Bridgnorth Endowed School

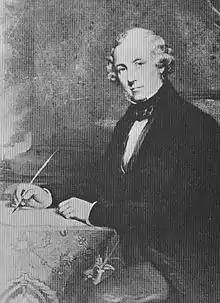
Sir John Josiah Guest, 1st Baronet, MP

The school was kept clean by the labour of 'a poor boy of the said School' who was paid 4 pence annually by each of his fellows; normal repairs were paid for by the town; the town also added a further £10 to the school's annual income, but when that income had to be divided between the headmaster and the usher (who took the younger boys) it was naturally difficult to find and still more so to keep good masters. In 1635, for instance, the school contained only six boys. The reason for the long headmasterships of Rev. Richard Cornes from 1677 to 1726 and of Rev. Hugh Stackhouse from 1726 to 1743 was that they were both also incumbents of St Mary's Church. Rev. Stackhouse bequeathed to the Bridgnorth his collection of theological books and his memory is preserved in the name of the Stackhouse Library, the octagonal brick building with a dome, built on the northeast side of St Leonard's Church to house the collection of books which he had begun, and by a marble tablet over the building's fireplace. After 1766 no usher was appointed; but the emoluments could not now support even a single master unless he could attract boarders to the school. Distinguished eighteenth-century alumni of the school include Bishop Thomas Percy, Bishop of Dromore and author of Reliques of Ancient English Poetry, Sir John Josiah Guest, the engineer, entrepreneur and Member of Parliament, Thomas Beddoes, the physician and scientific writer, and William Macmichael, physician to Kings George IV and William IV and author of "The Gold-Headed Cane".